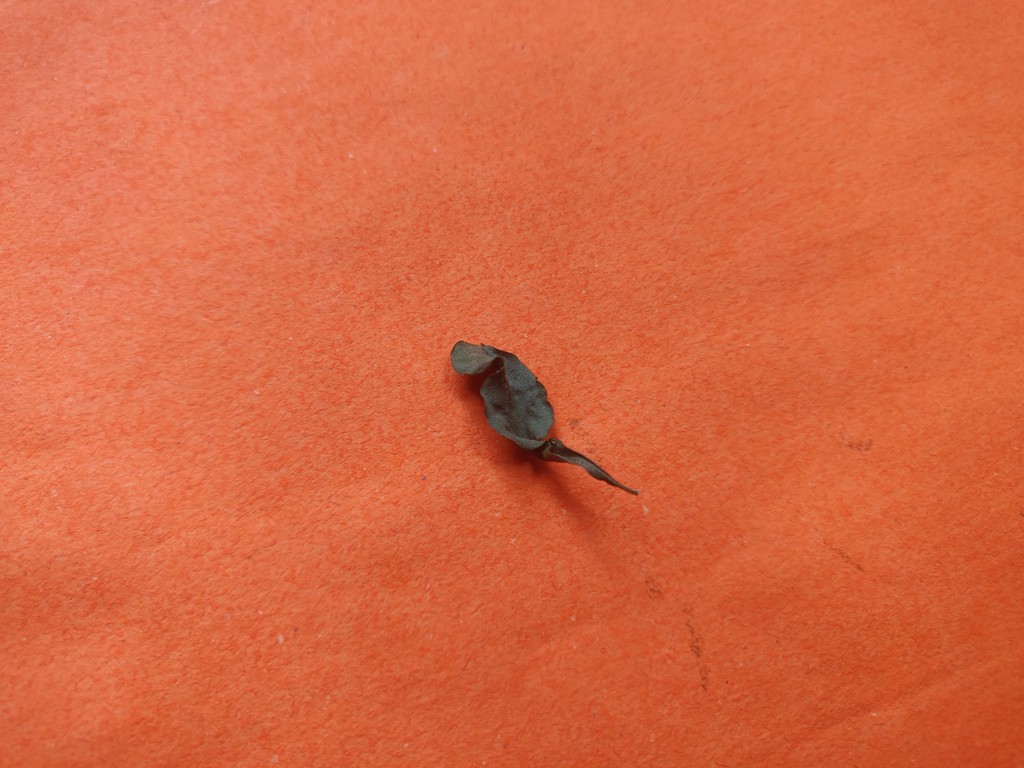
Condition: Dried
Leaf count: single
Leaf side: unknown